Larry Schultz

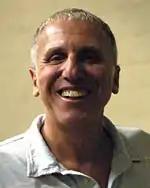
Larry Schultz

Larry Schultz (November 14, 1950 – February 27, 2011) was an American yoga teacher who was a long-time student of the founder of Ashtanga (vinyasa) yoga, K. Pattabhi Jois. Schultz is primarily recognized as the creator of Rocket Yoga, a style derived from Jois's, which is known to be one of the original forms of Vinyasa Flow or Power Yoga.